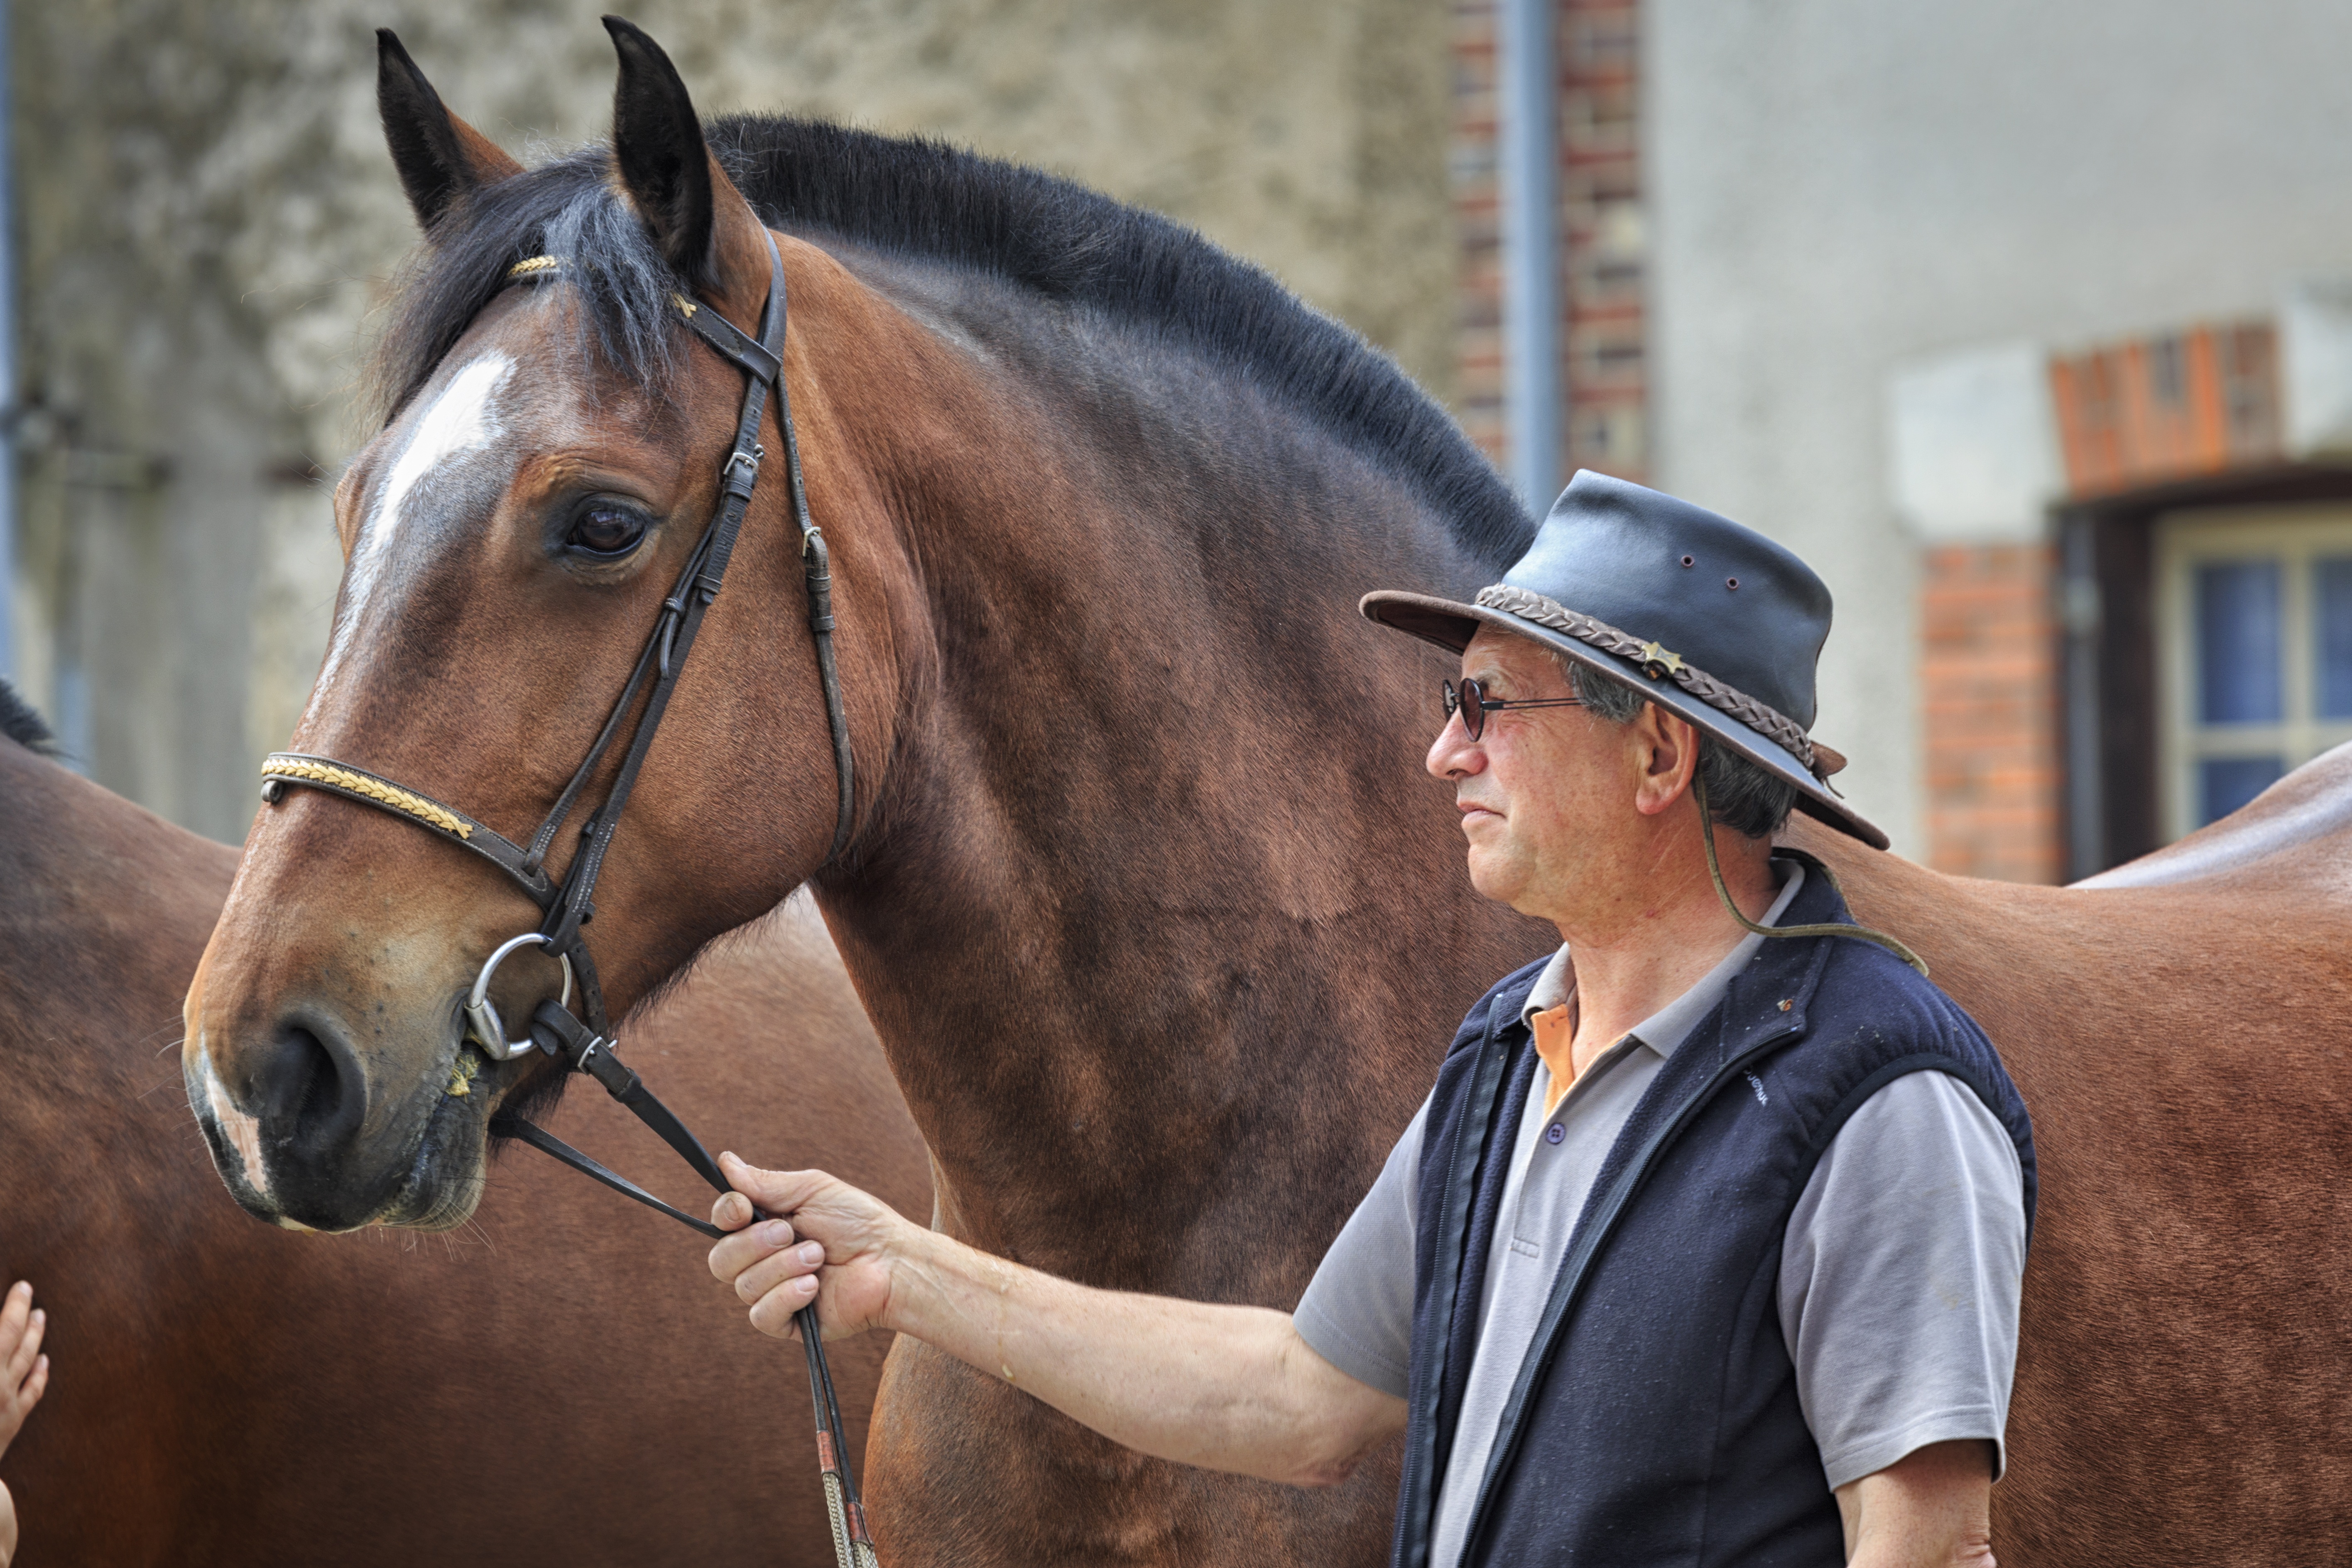
horse, rein, stallion, mane, bridle, sports, mare, jockey, fair, ardennes, equestrianism, cart horse, horse fair, antan, horse like mammal, animal sports, english riding, equestrian sport, a workhorse